River Idle

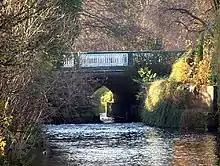
Bridge over the River Idle in West Retford

The River Idle is a significant tributary of the River Trent. The Rivers Maun, Meden and Poulter meet near Eaton, south of Retford to form the River Idle and are joined just above Bawtry by the River Ryton. The River Idle turns eastwards at Bawtry to its confluence with the River Trent at the village of West Stockwith.